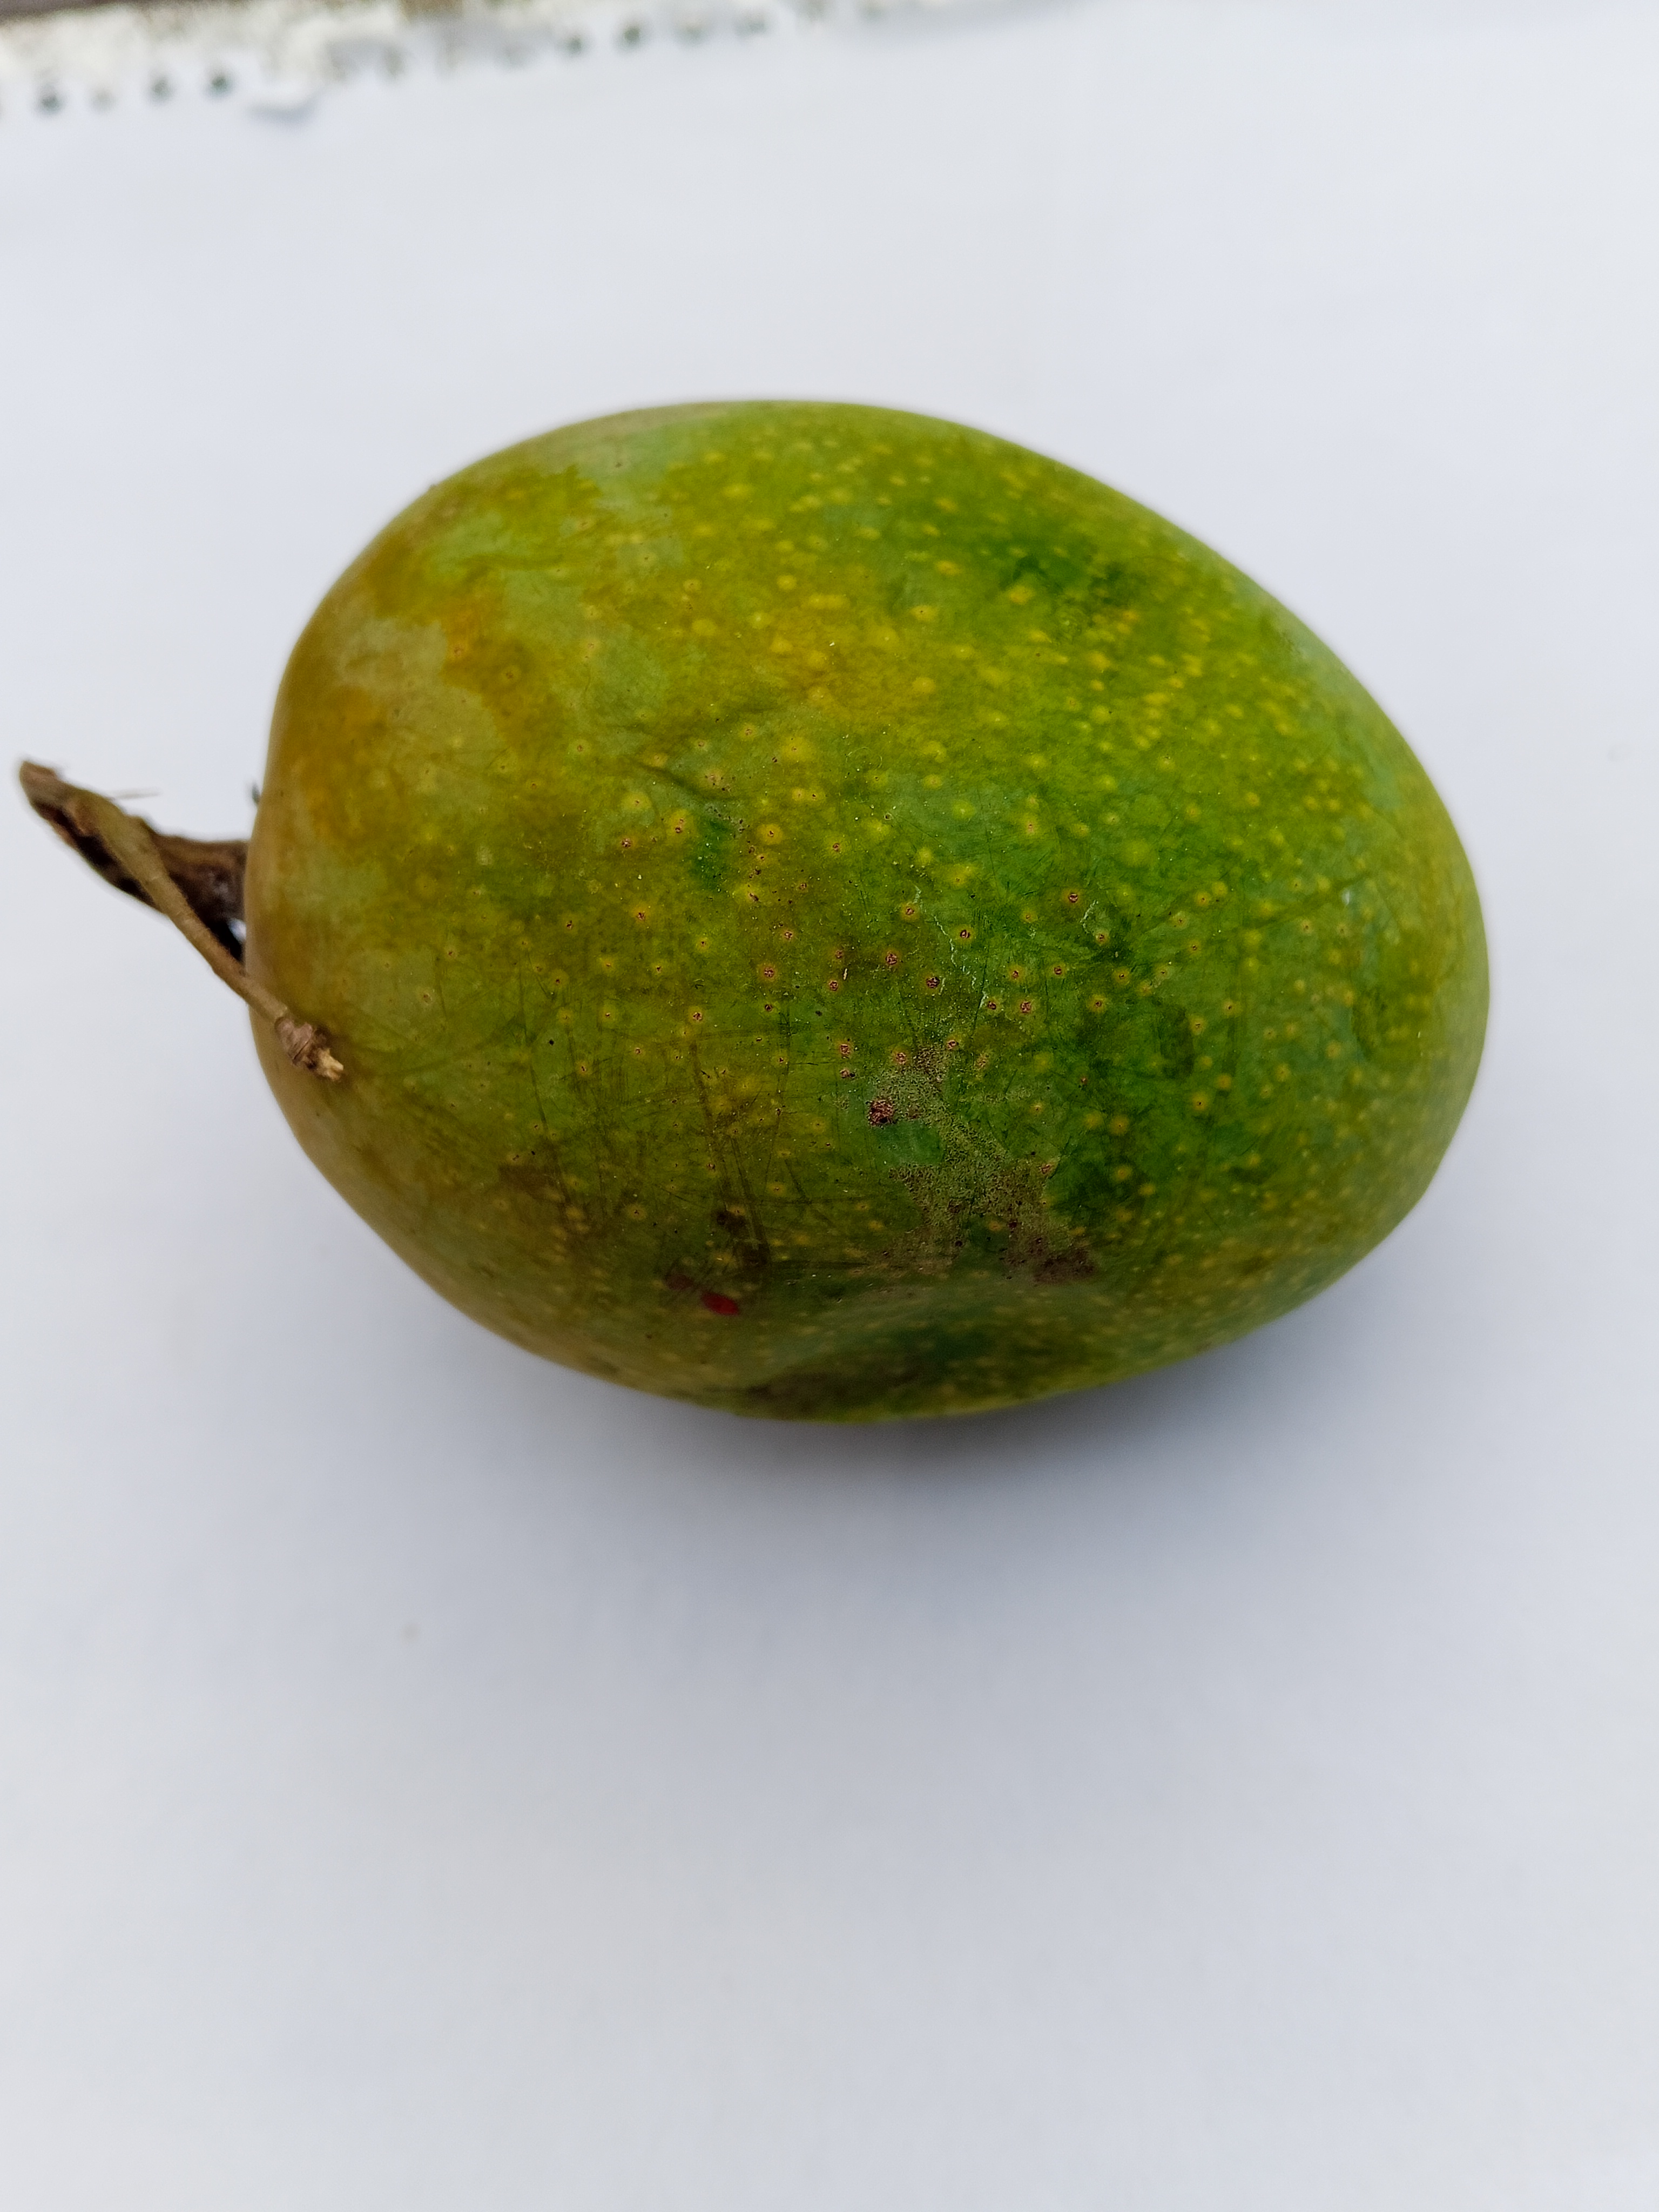
Mango variety: Himsagar